Queen Victoria

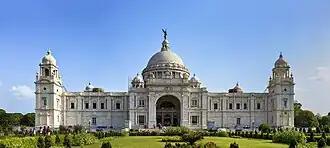

Victoria was pleased when Gladstone resigned in 1885 after his budget was defeated. She thought his government was "the worst I have ever had", and blamed him for the death of General Gordon during the Siege of Khartoum. Gladstone was replaced by Lord Salisbury. Salisbury's government only lasted a few months, however, and Victoria was forced to recall Gladstone, whom she referred to as a "half crazy & really in many ways ridiculous old man". Gladstone attempted to pass a bill granting Ireland home rule, but to Victoria's glee it was defeated. In the ensuing election, Gladstone's party lost to Salisbury's and the government switched hands again.